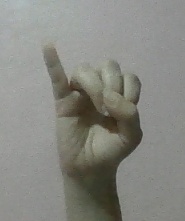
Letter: meem